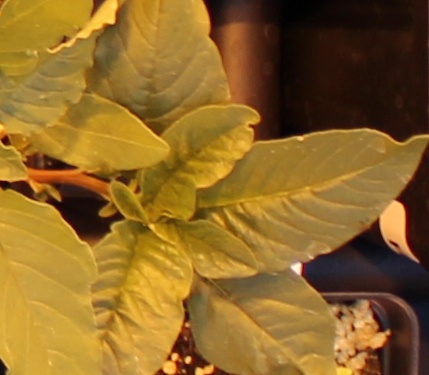
Label: Waterhemp